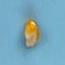
Maize quality: Good